Frans Floris

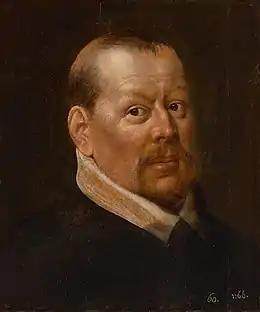
"Self-portrait of Frans Floris" (copy)

Frans Floris, Frans Floris the Elder or Frans Floris de Vriendt (17 April 15191 October 1570) was a Flemish painter, draughtsman, print artist and tapestry designer. He is mainly known for his history paintings, allegorical scenes and portraits. He played an important role in the movement in Northern Renaissance painting referred to as Romanism. The Romanists had typically travelled to Italy to study the works of leading Italian High Renaissance artists such as Michelangelo, Raphael and their followers. Their art assimilated these Italian influences into the Northern painting tradition.